Thomas Corbett (Lincolnshire MP)

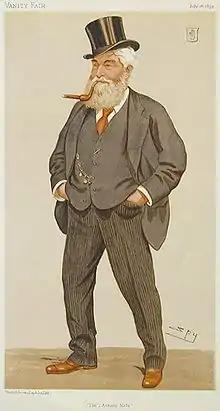
Sir John Dugdale Astley, husband of Eleanor Corbett, as caricatured by Spy (Leslie Ward) in "Vanity Fair", July 1894

In 1837 Thomas Corbett married Lady Mary Noel Beauclerk (1810–1850), the daughter of William Beauclerk, 8th Duke of St Albans and his second wife Maria, née Nelthorpe. The wedding took place at Easton Hall, the home of Sir Montague Cholmeley, 2nd Baronet and his wife Georgiana, Lady Mary's elder sister.